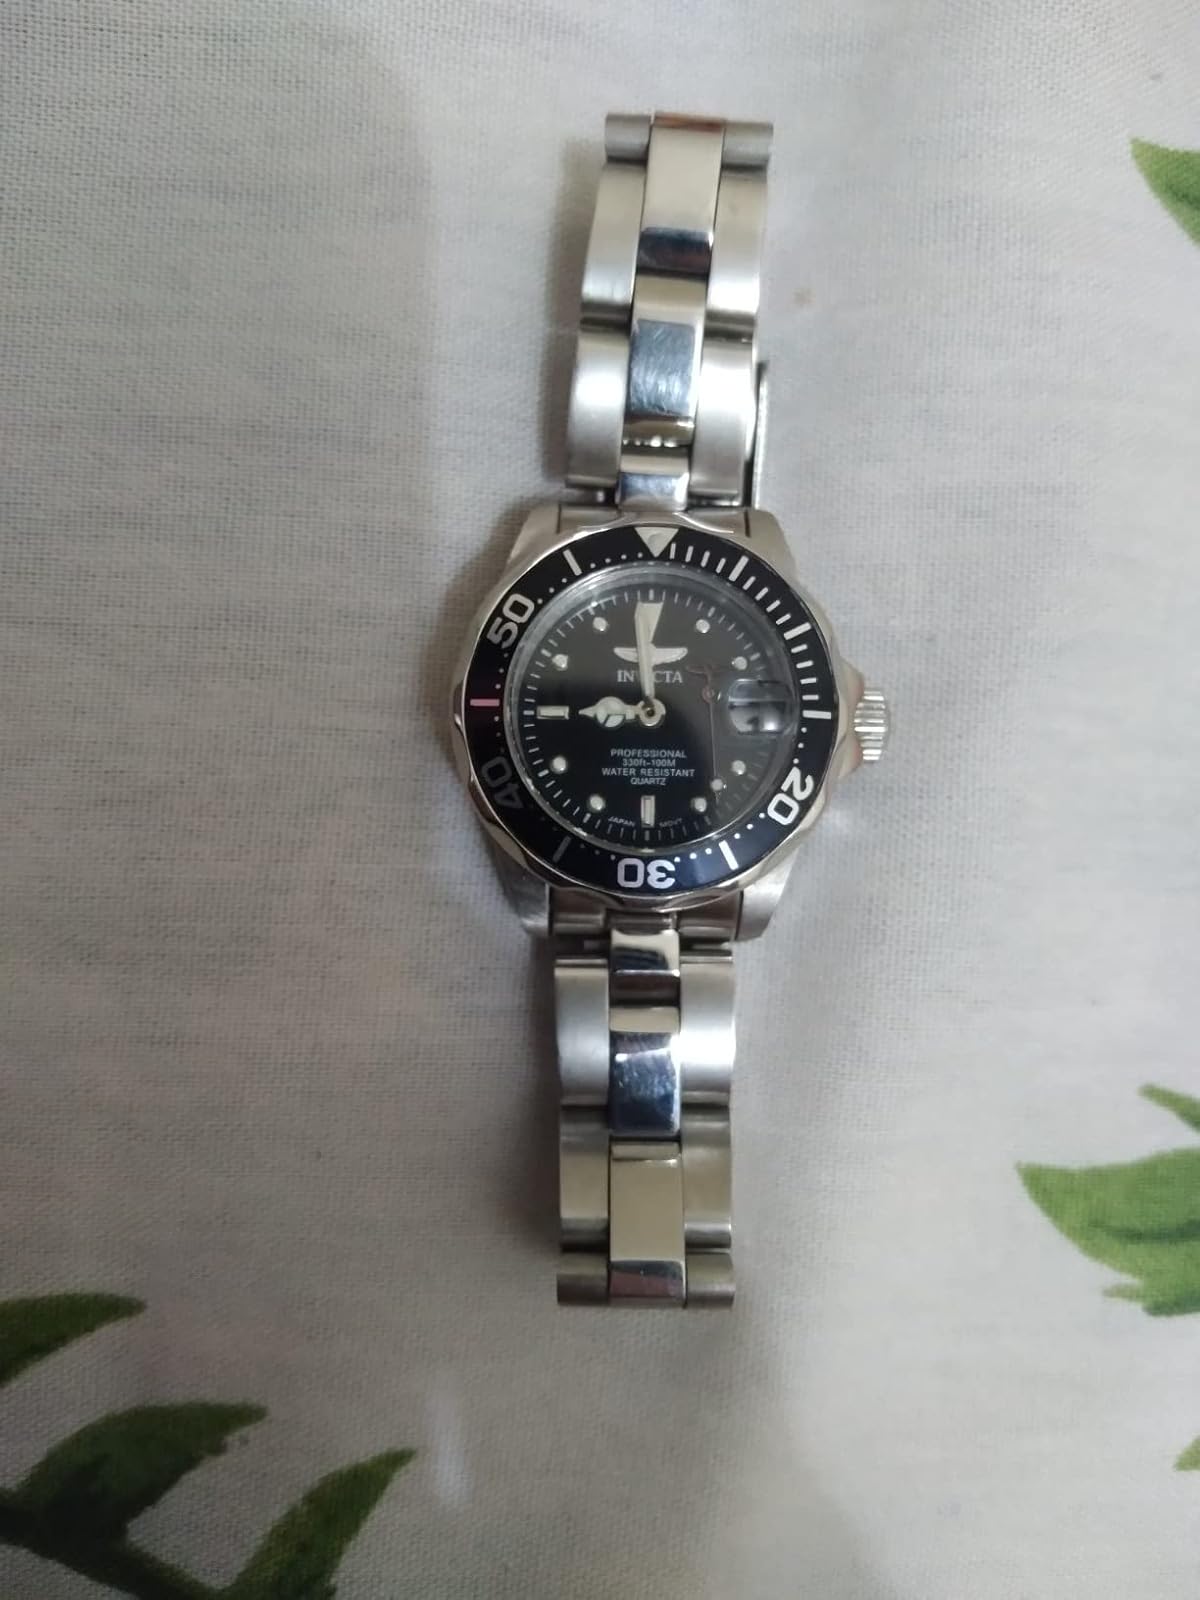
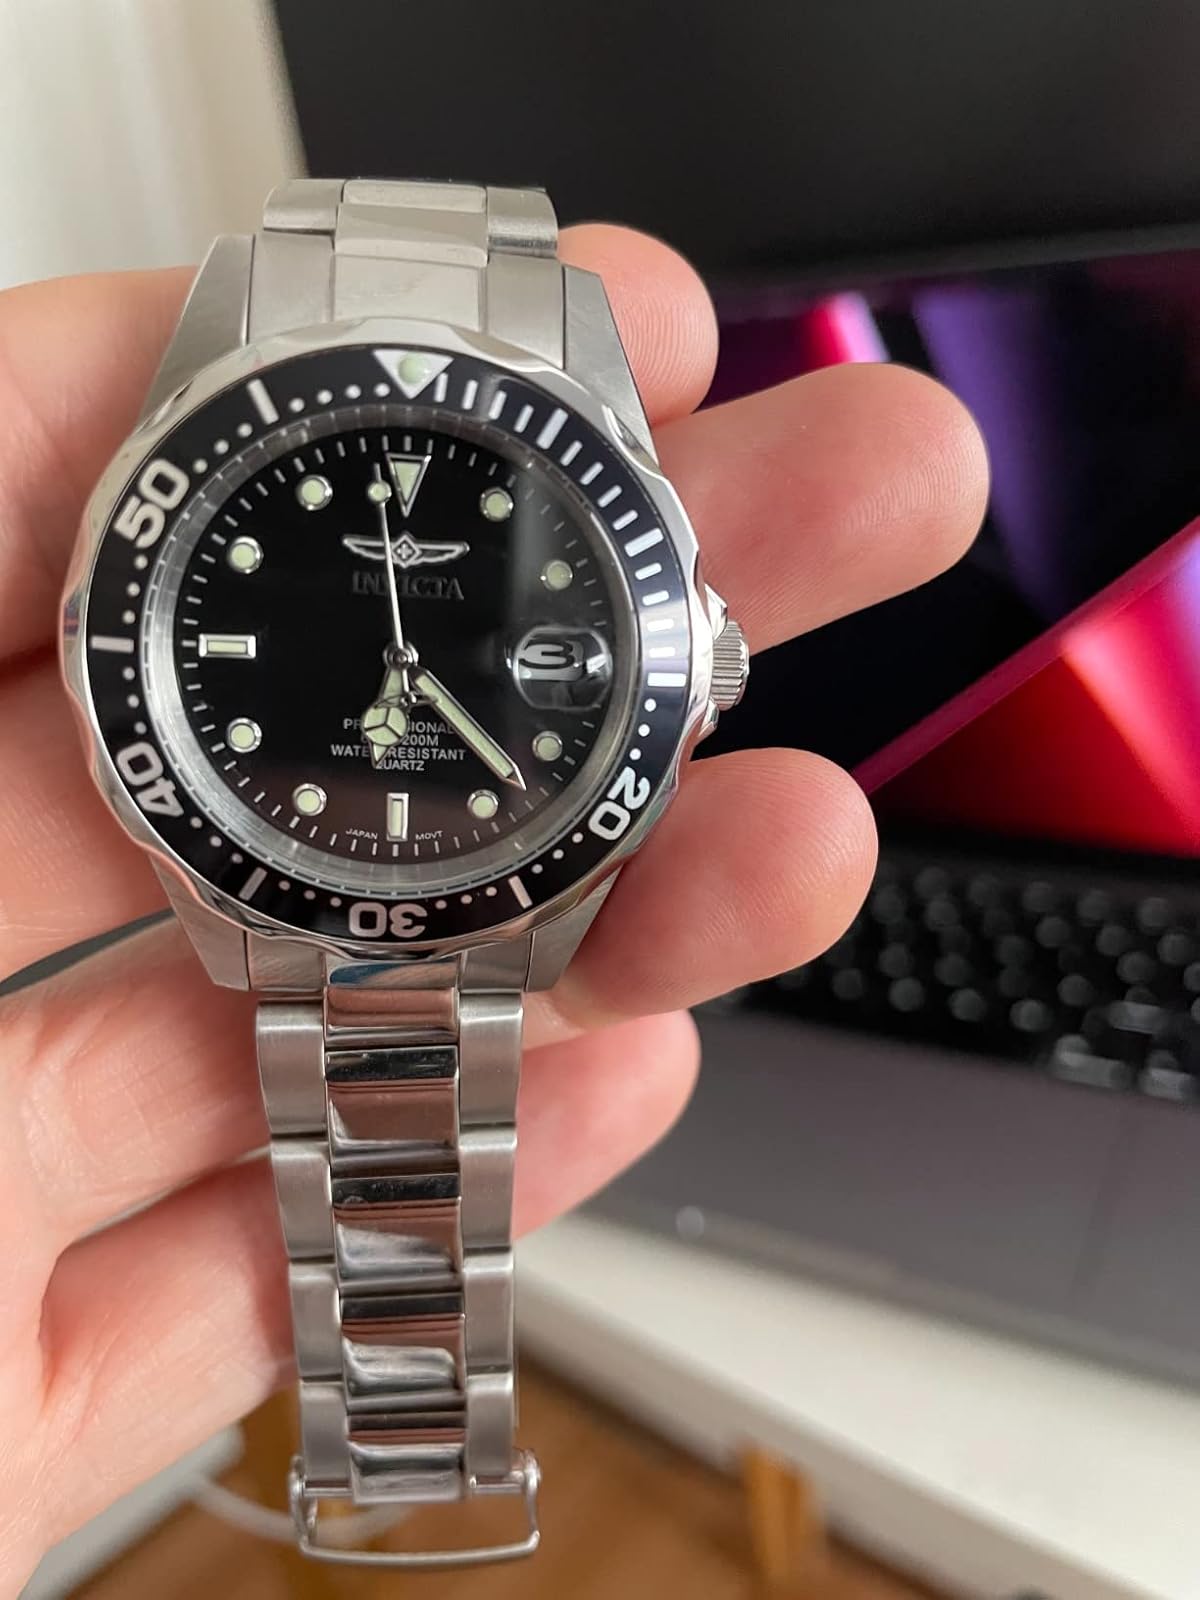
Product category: accessories_watch
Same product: yes